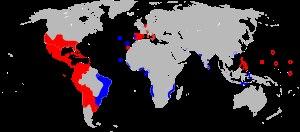
Le Portugal, en forme longue la République portugaise, en portugais : República Portuguesa, est un pays d'Europe du Sud, membre de l'Union européenne, situé dans l'Ouest de la péninsule Ibérique. Délimité au nord et à l'est par l'Espagne puis au sud et à l'ouest par l'océan Atlantique, il est le pays le plus occidental de l'Europe continentale. Il comprend également les archipels des Açores et de Madère, deux régions autonomes situées dans le nord de l'océan Atlantique, pour une superficie totale de 92 090 km². Membre fondateur de l'OTAN, le Portugal est étroitement lié politiquement et militairement avec l'ensemble des autres pays occidentaux. Il est également membre de l’OCDE, de l'ONU, du conseil de l'Europe et de l’espace Schengen et est l'un des pays fondateurs de la zone euro. Le Portugal entretient en outre d'importantes relations avec l'Espagne et la France, l'Allemagne, le Royaume-Uni et l'Italie, qui sont ses cinq plus importants partenaires commerciaux.